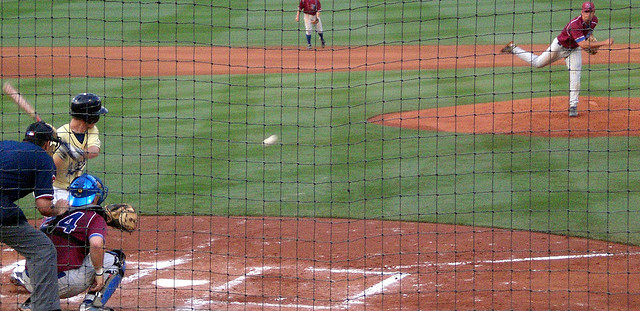
các cầu thủ bóng chày đang thi đấu ở trên sân